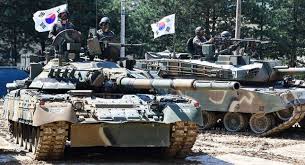
Label: Tank